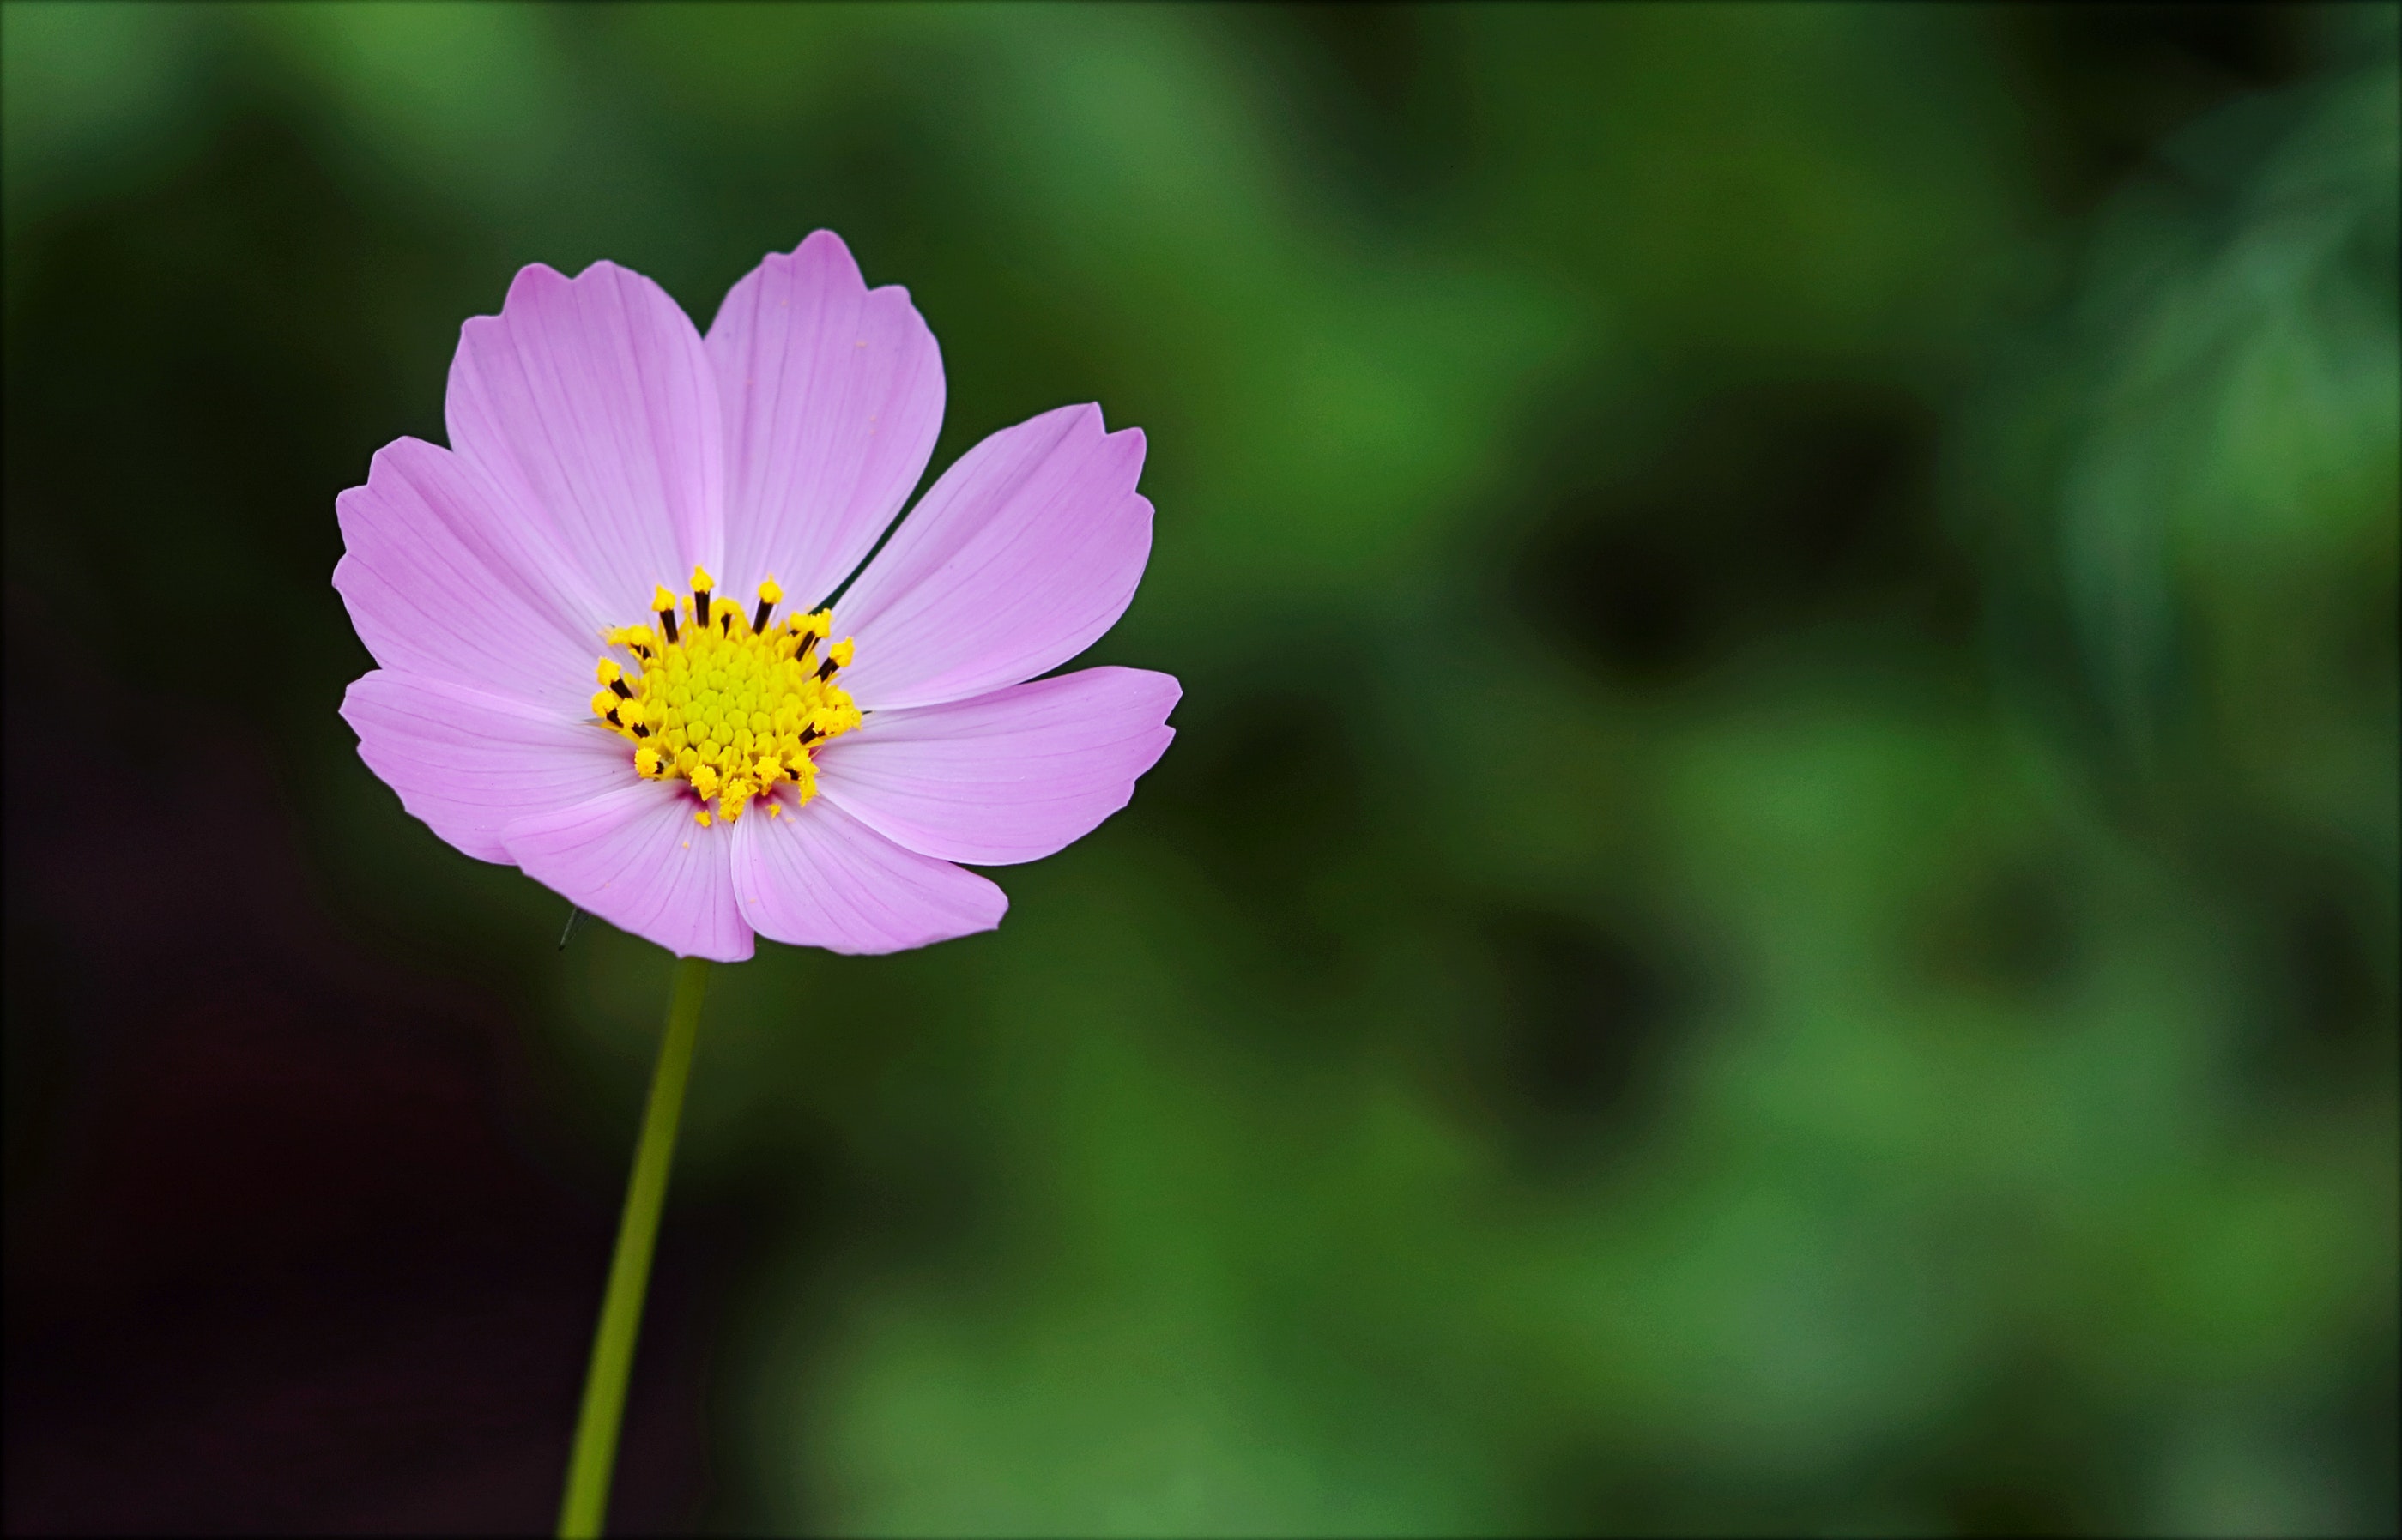
flower, flowering plant, petal, plant, garden cosmos, pink, cosmos, yellow, close up, daisy family, botany, wildflower, plant stem, macro photography, spring, grass, pollen, photography, annual plant, sulfur cosmos, asterales, perennial plant